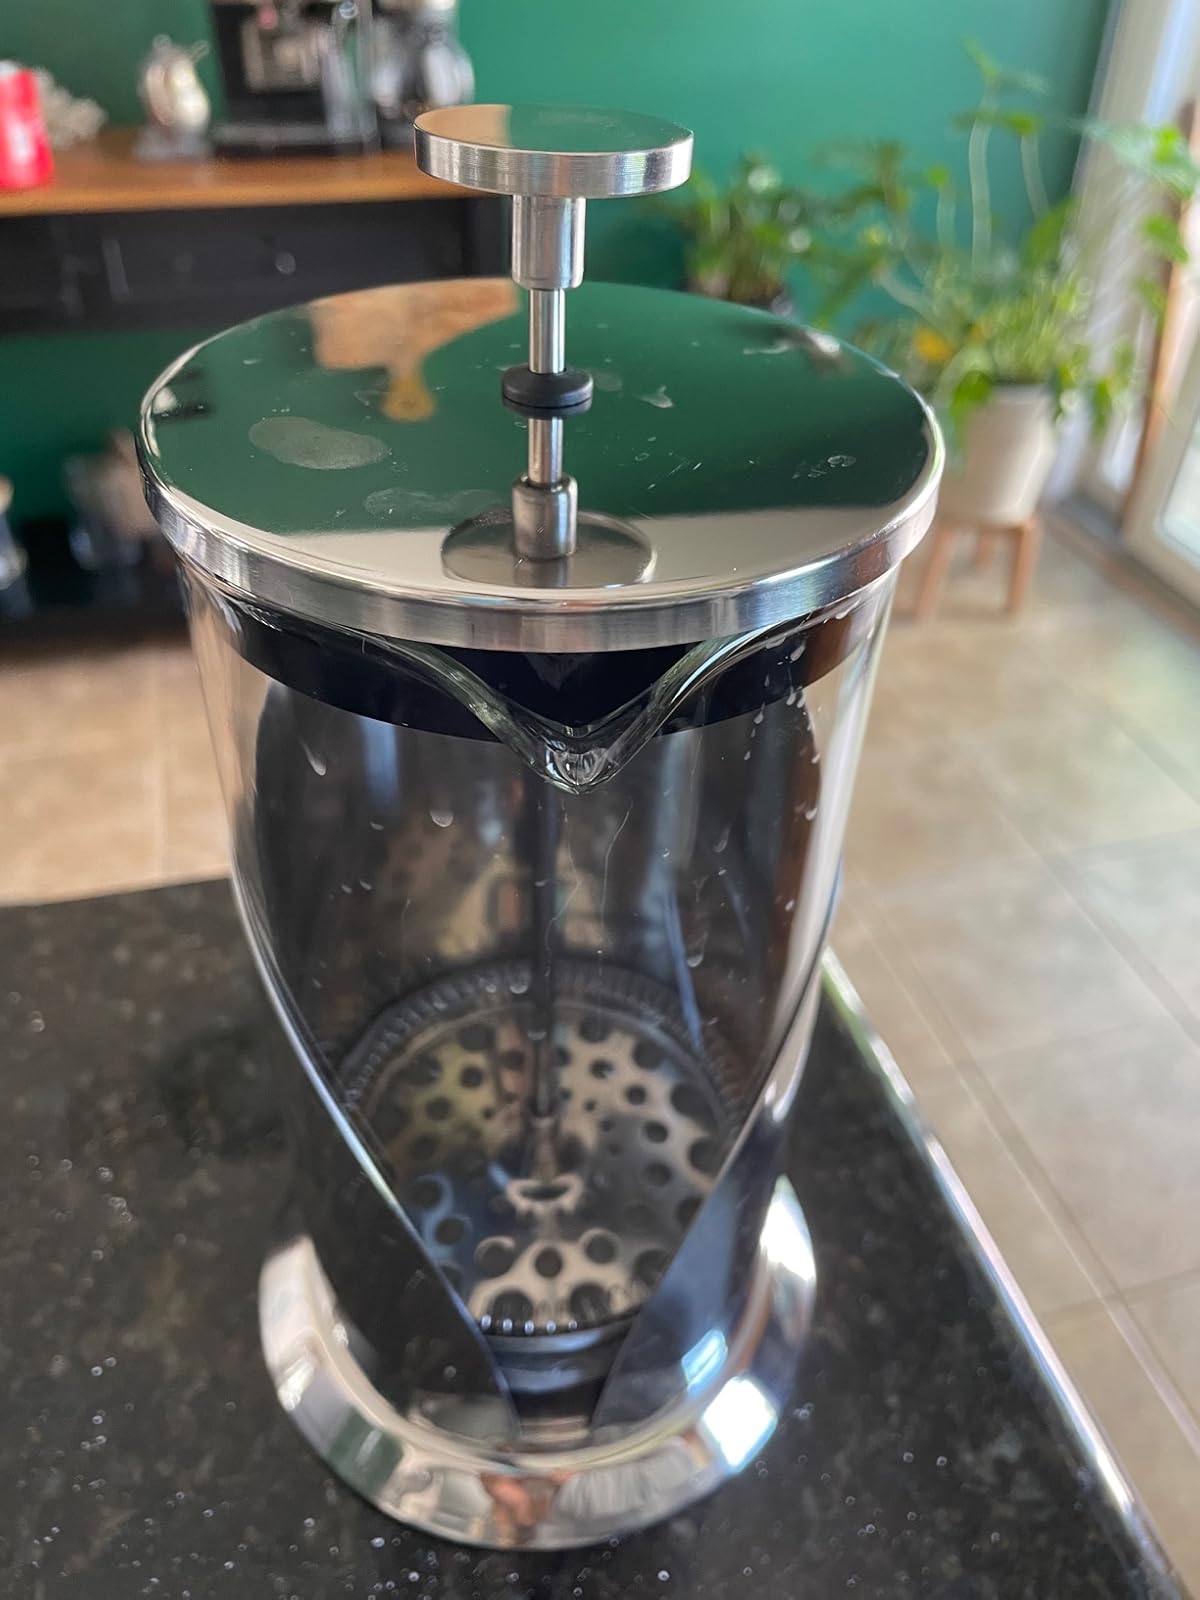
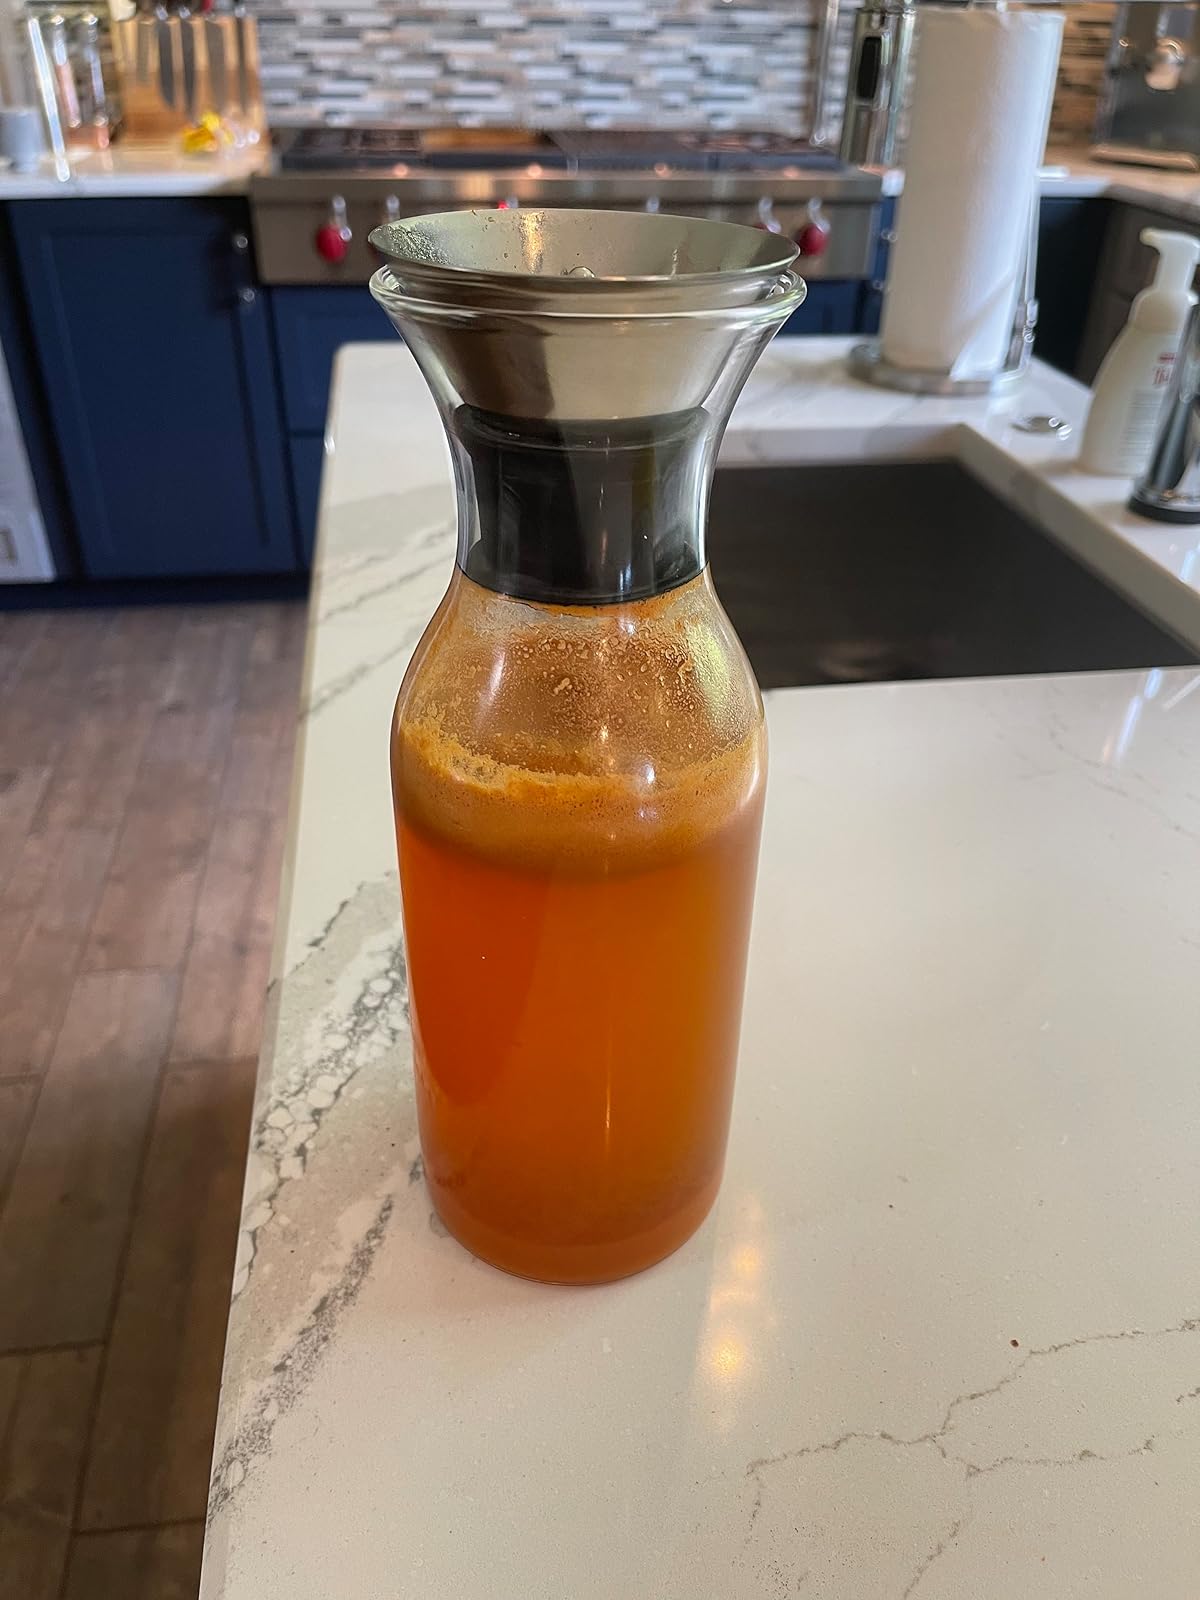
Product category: items_tea
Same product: no